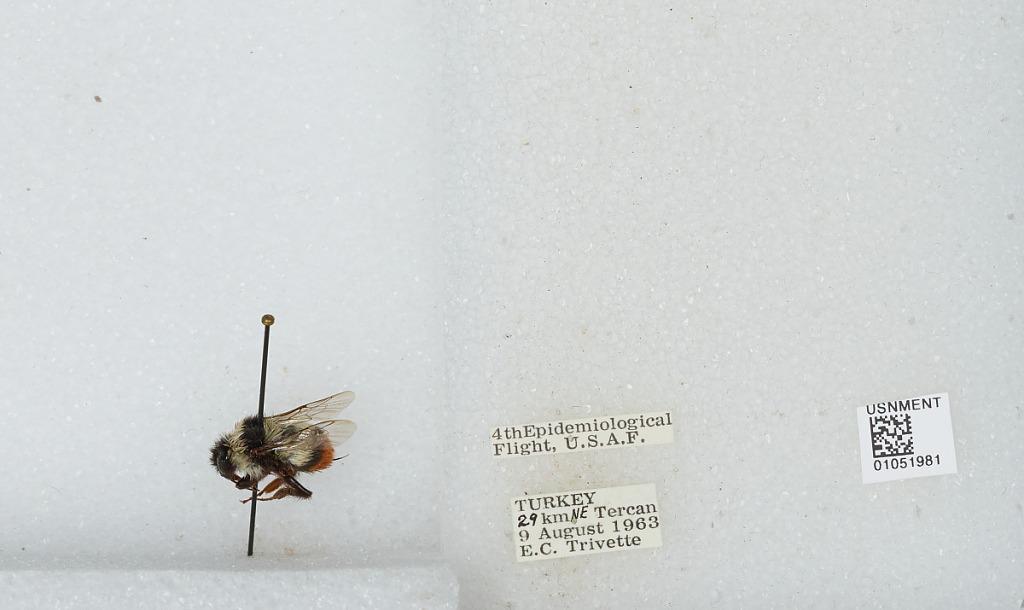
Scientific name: Bombus sp.
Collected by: E. Trivette
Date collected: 1963-8-9
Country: Turkey
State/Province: Erzincan
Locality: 29 kilometers northeast of Tercan
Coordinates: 39.9639, 40.6236